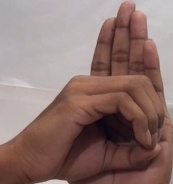
ASL sign: 0